Leslie M. Scott House

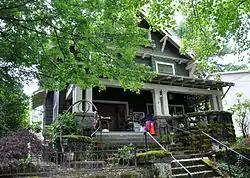
The house's exterior in 2011

The Leslie M. Scott House in southeast Portland in the U.S. state of Oregon is a 2.5-storey dwelling listed on the National Register of Historic Places. A bungalow built in American Craftsman style in 1910, it was added to the register in 1989.